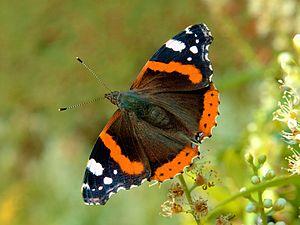
Le Site de Grand Intérêt Biologique des Viviers, plus connu sous le nom de Terril des Viviers est un ancien site de charbonnage s'étendant à l'est de Gilly, section de la ville de Charleroi.
Le genre Vanessa regroupe des espèces de lépidoptères de la famille des Nymphalidae, de la sous-famille des Nymphalinae et de la tribu des Nymphalini.
Villabé est une commune française située à trente et un kilomètres au sud-est de Paris dans le département de l’Essonne en région Île-de-France. Délimité au sud et à l'est par le dernier méandre de l'Essonne avant sa confluence avec la Seine, entre l'extrémité est du plateau agricole du Hurepoix et la vallée de la rivière, le territoire de la commune s'inscrit dans un paysage de transition qui a longtemps structuré l'activité humaine de ses habitants.